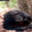
Label: chimpanzee